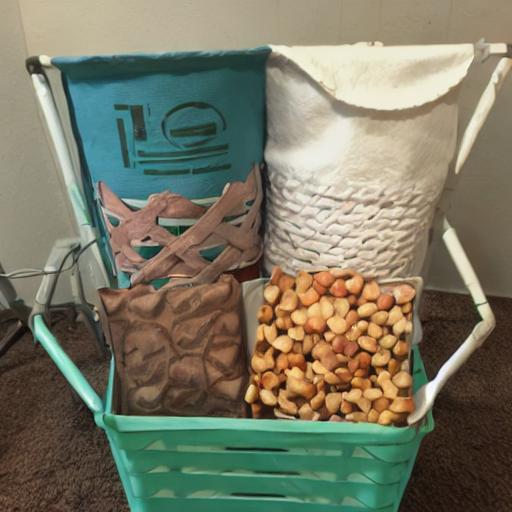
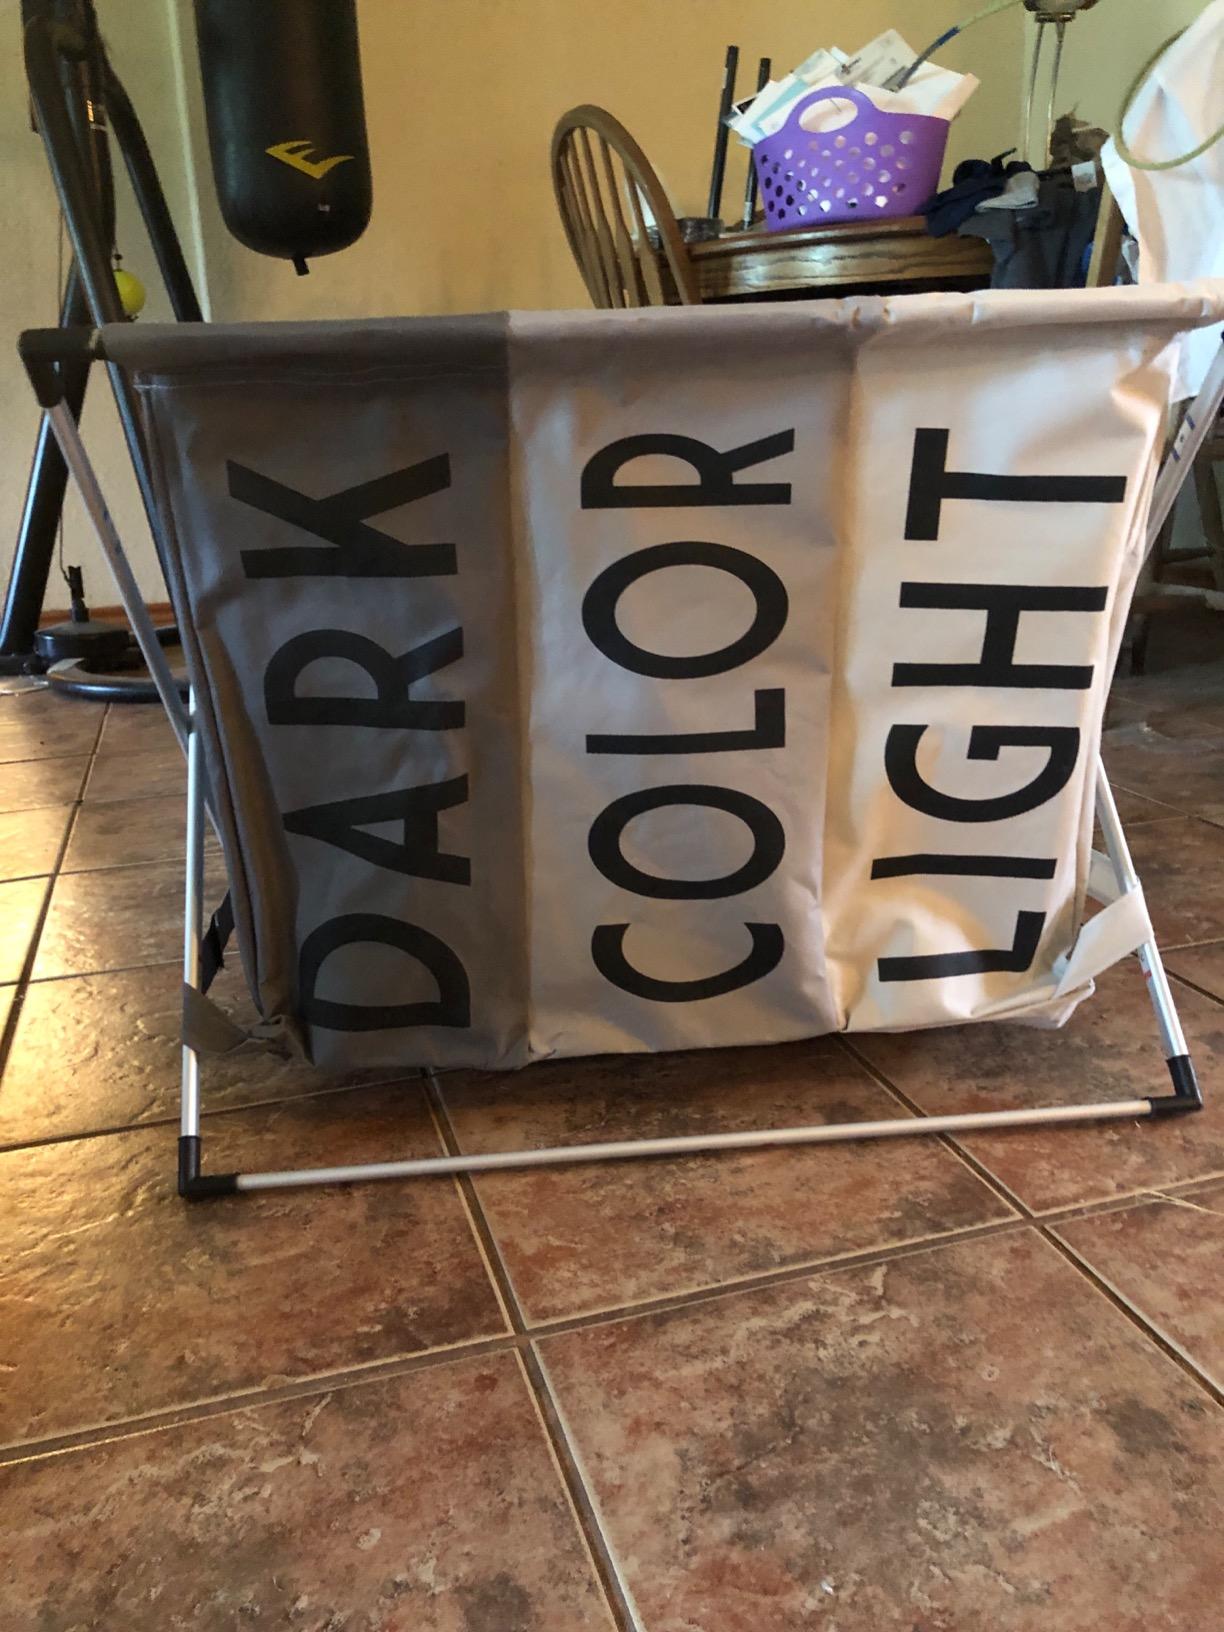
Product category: items_hamper
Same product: no